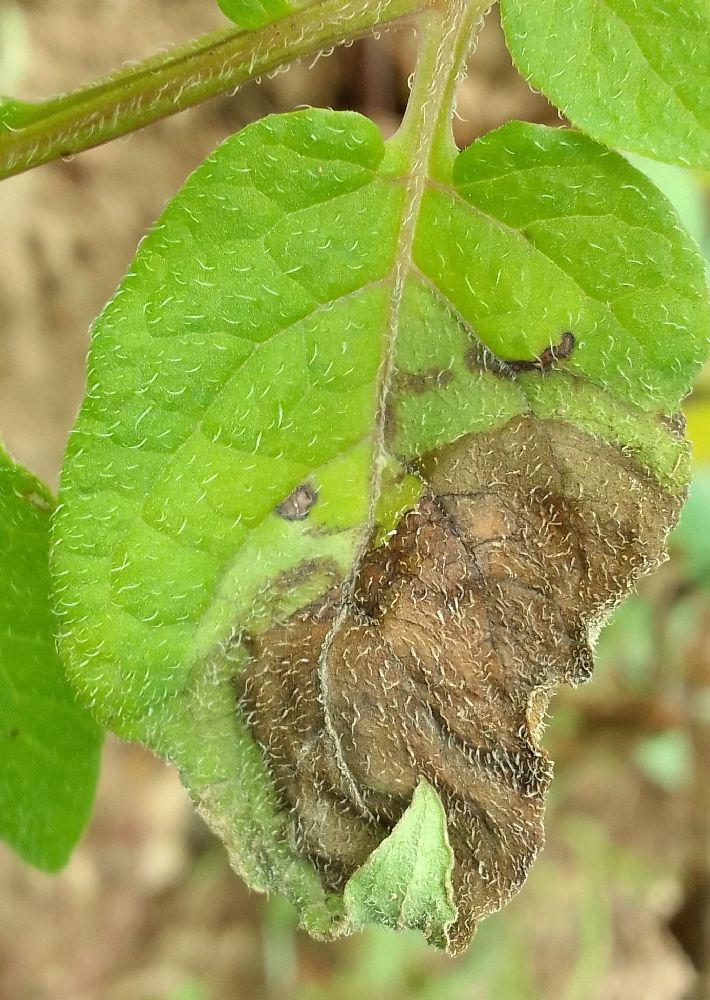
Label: Late blight